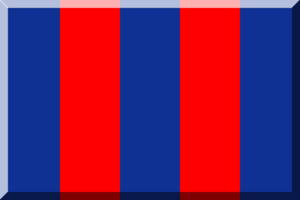
Le derby de Liège est une rencontre de football opposant le Standard de Liège et le RFC Liège, les deux principales équipes de la ville de Liège. Il s'agit de l'une des rivalités le plus vielle et les plus intenses de Belgique.